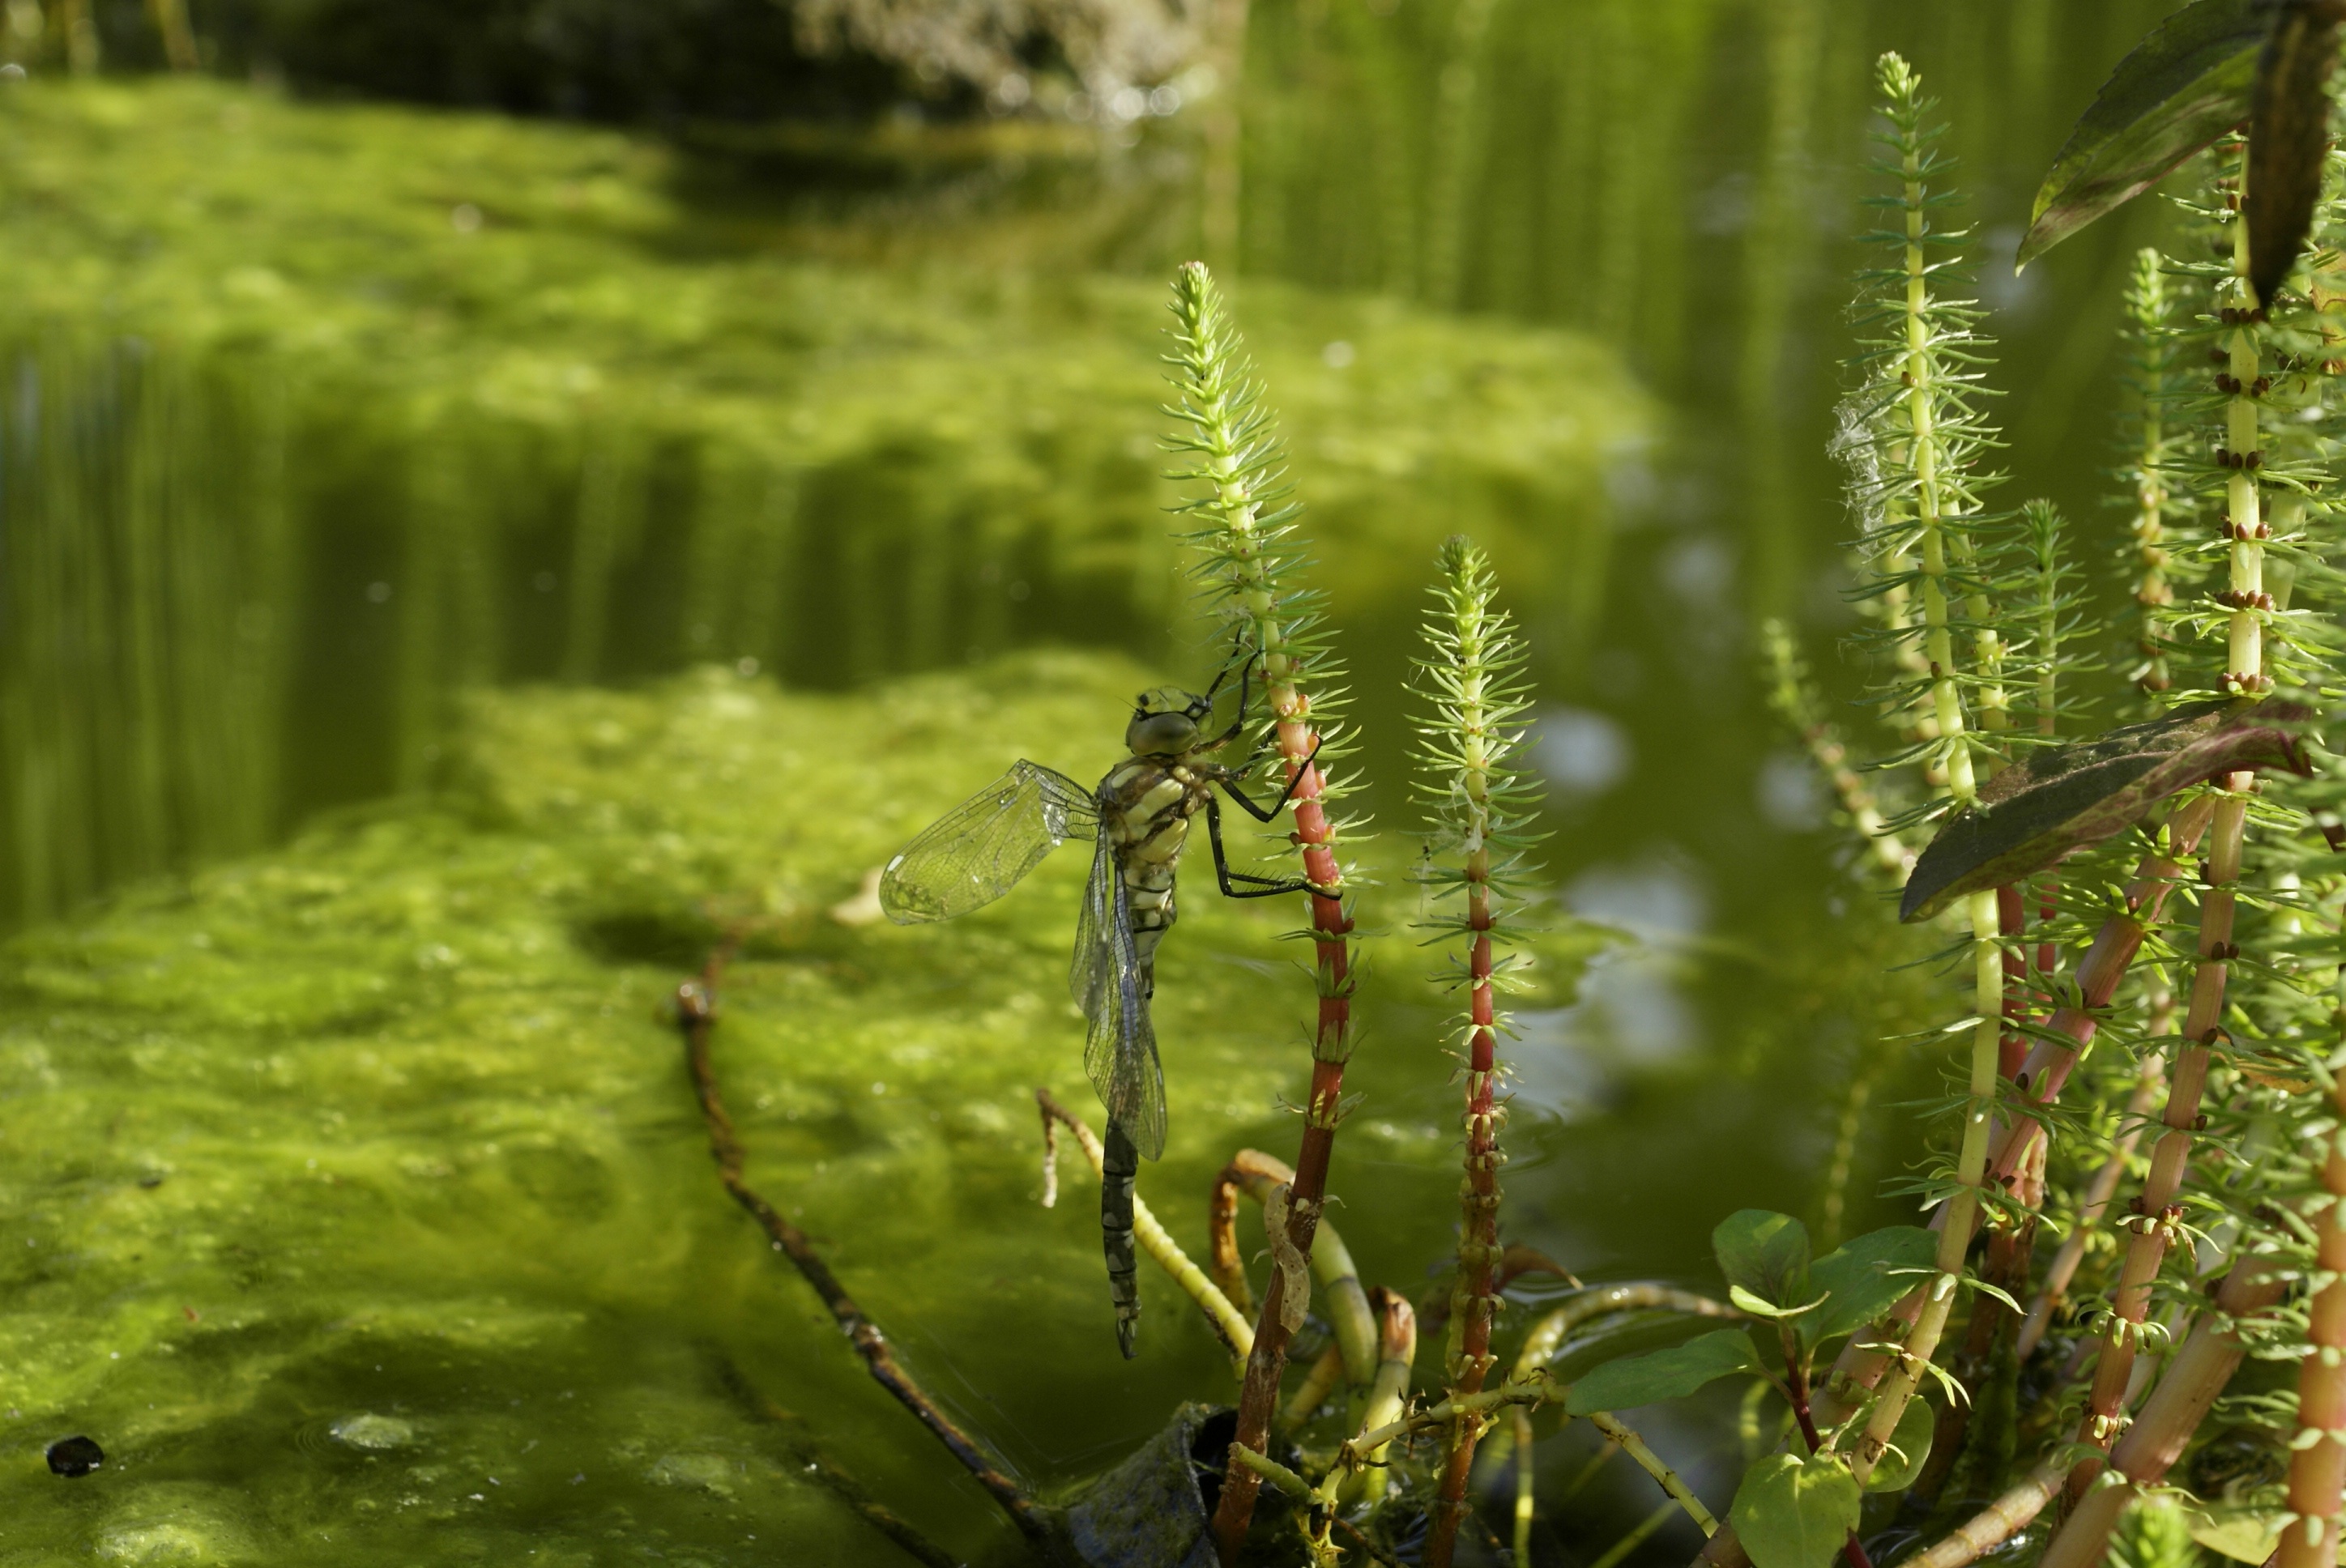
water, nature, forest, plant, leaf, flower, lake, moss, wildlife, green, jungle, botany, flora, baby, fauna, fern, algae, vegetation, rainforest, dragonfly, habitat, the nature of the, macro photography, winged insects, natural environment, grass family, land plant, ferns and horsetails, vascular plant